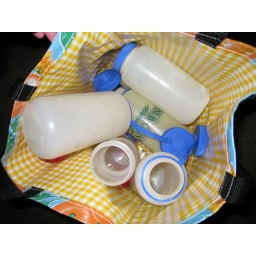
We brought along every bottle in the house so Nate would have plenty of water to keep him hydrated.